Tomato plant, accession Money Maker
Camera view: horizontal (90 deg, fisheye); turntable rotation: 270 degrees
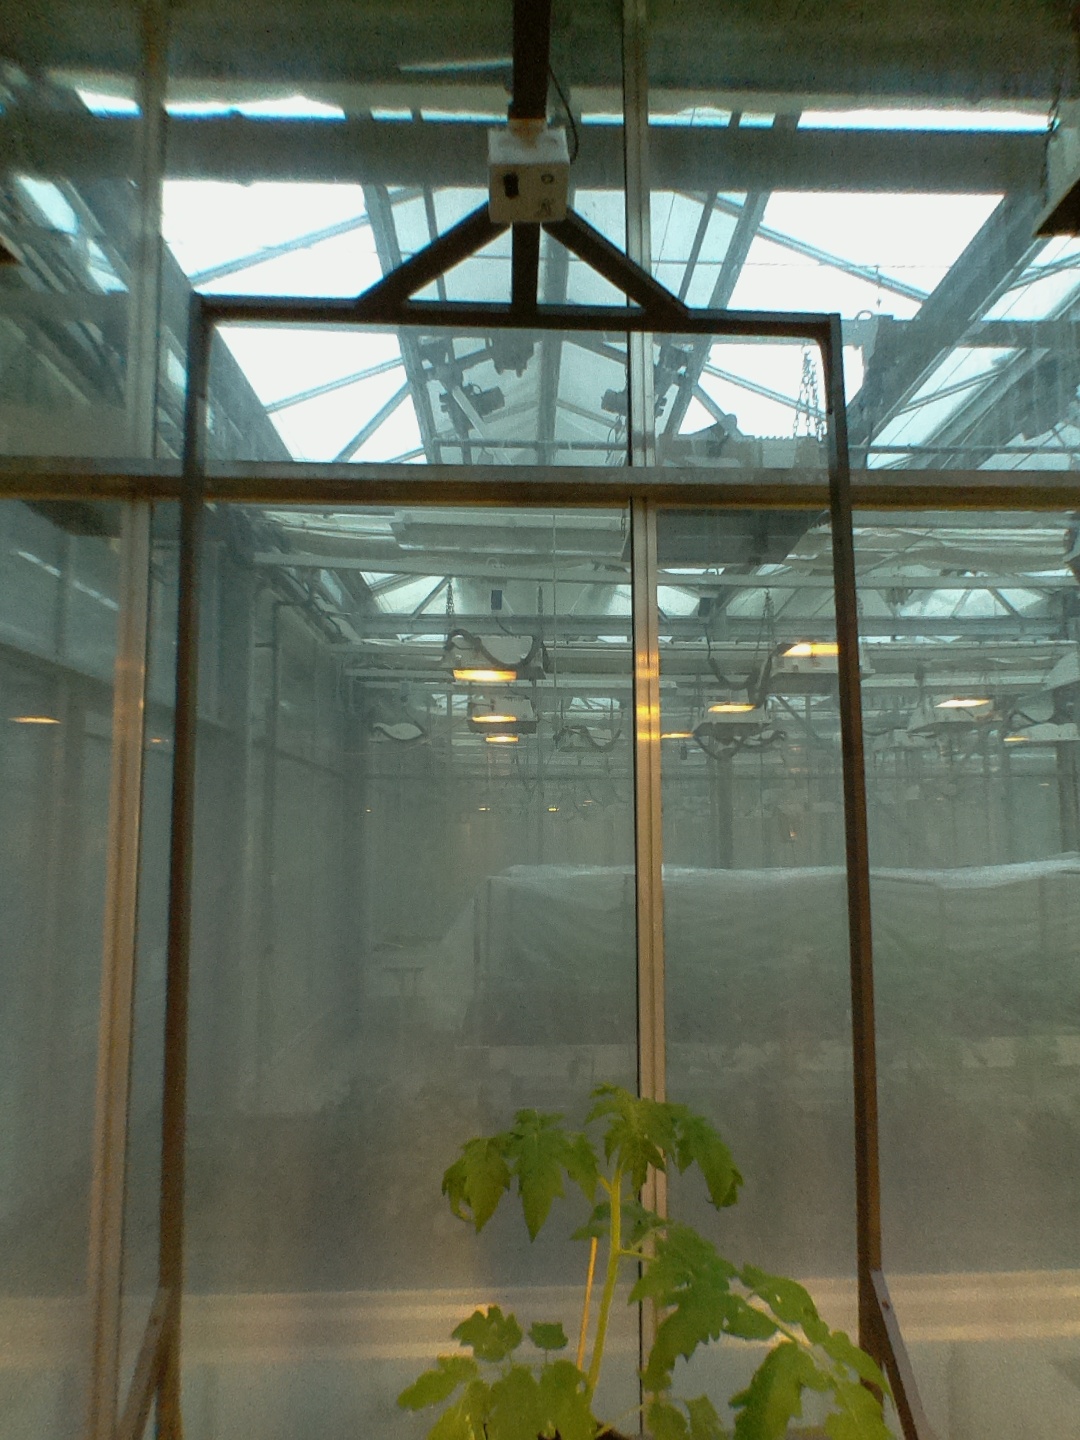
BBCH growth stage 14: 8 of true leaves visible